Alida (video game)

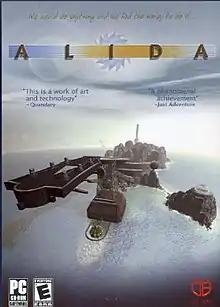

Alida is a 2004 adventure game developed by Australian indie studio Dejavu Worlds and published by Got Game Entertainment. The game was wholly created by Australian artist and musician Cos Russo.